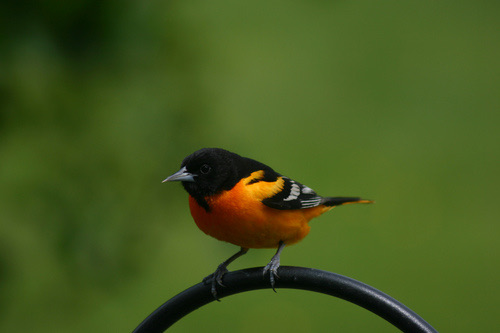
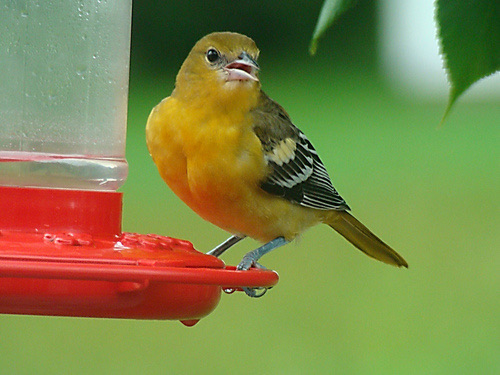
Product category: misc
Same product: yes